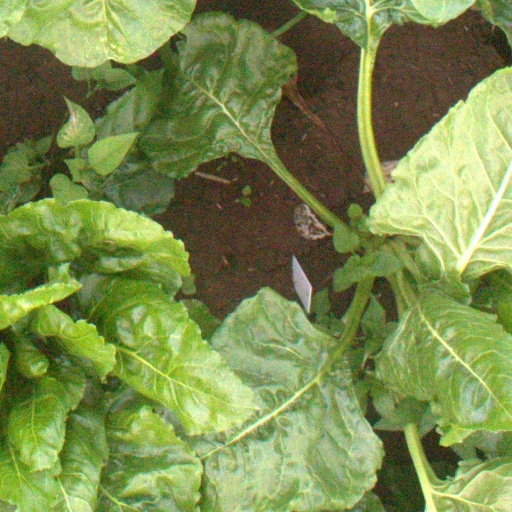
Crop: sugar beet